Matias Vainionpää

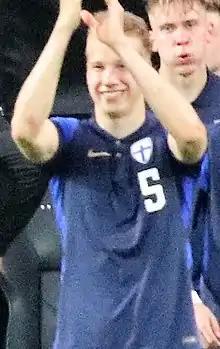
Vainionpää in 2022

Matias Ville Samuli Vainionpää (born 2 October 2001) is a Finnish professional footballer who plays for Ykkösliiga club Lahti as a defender.